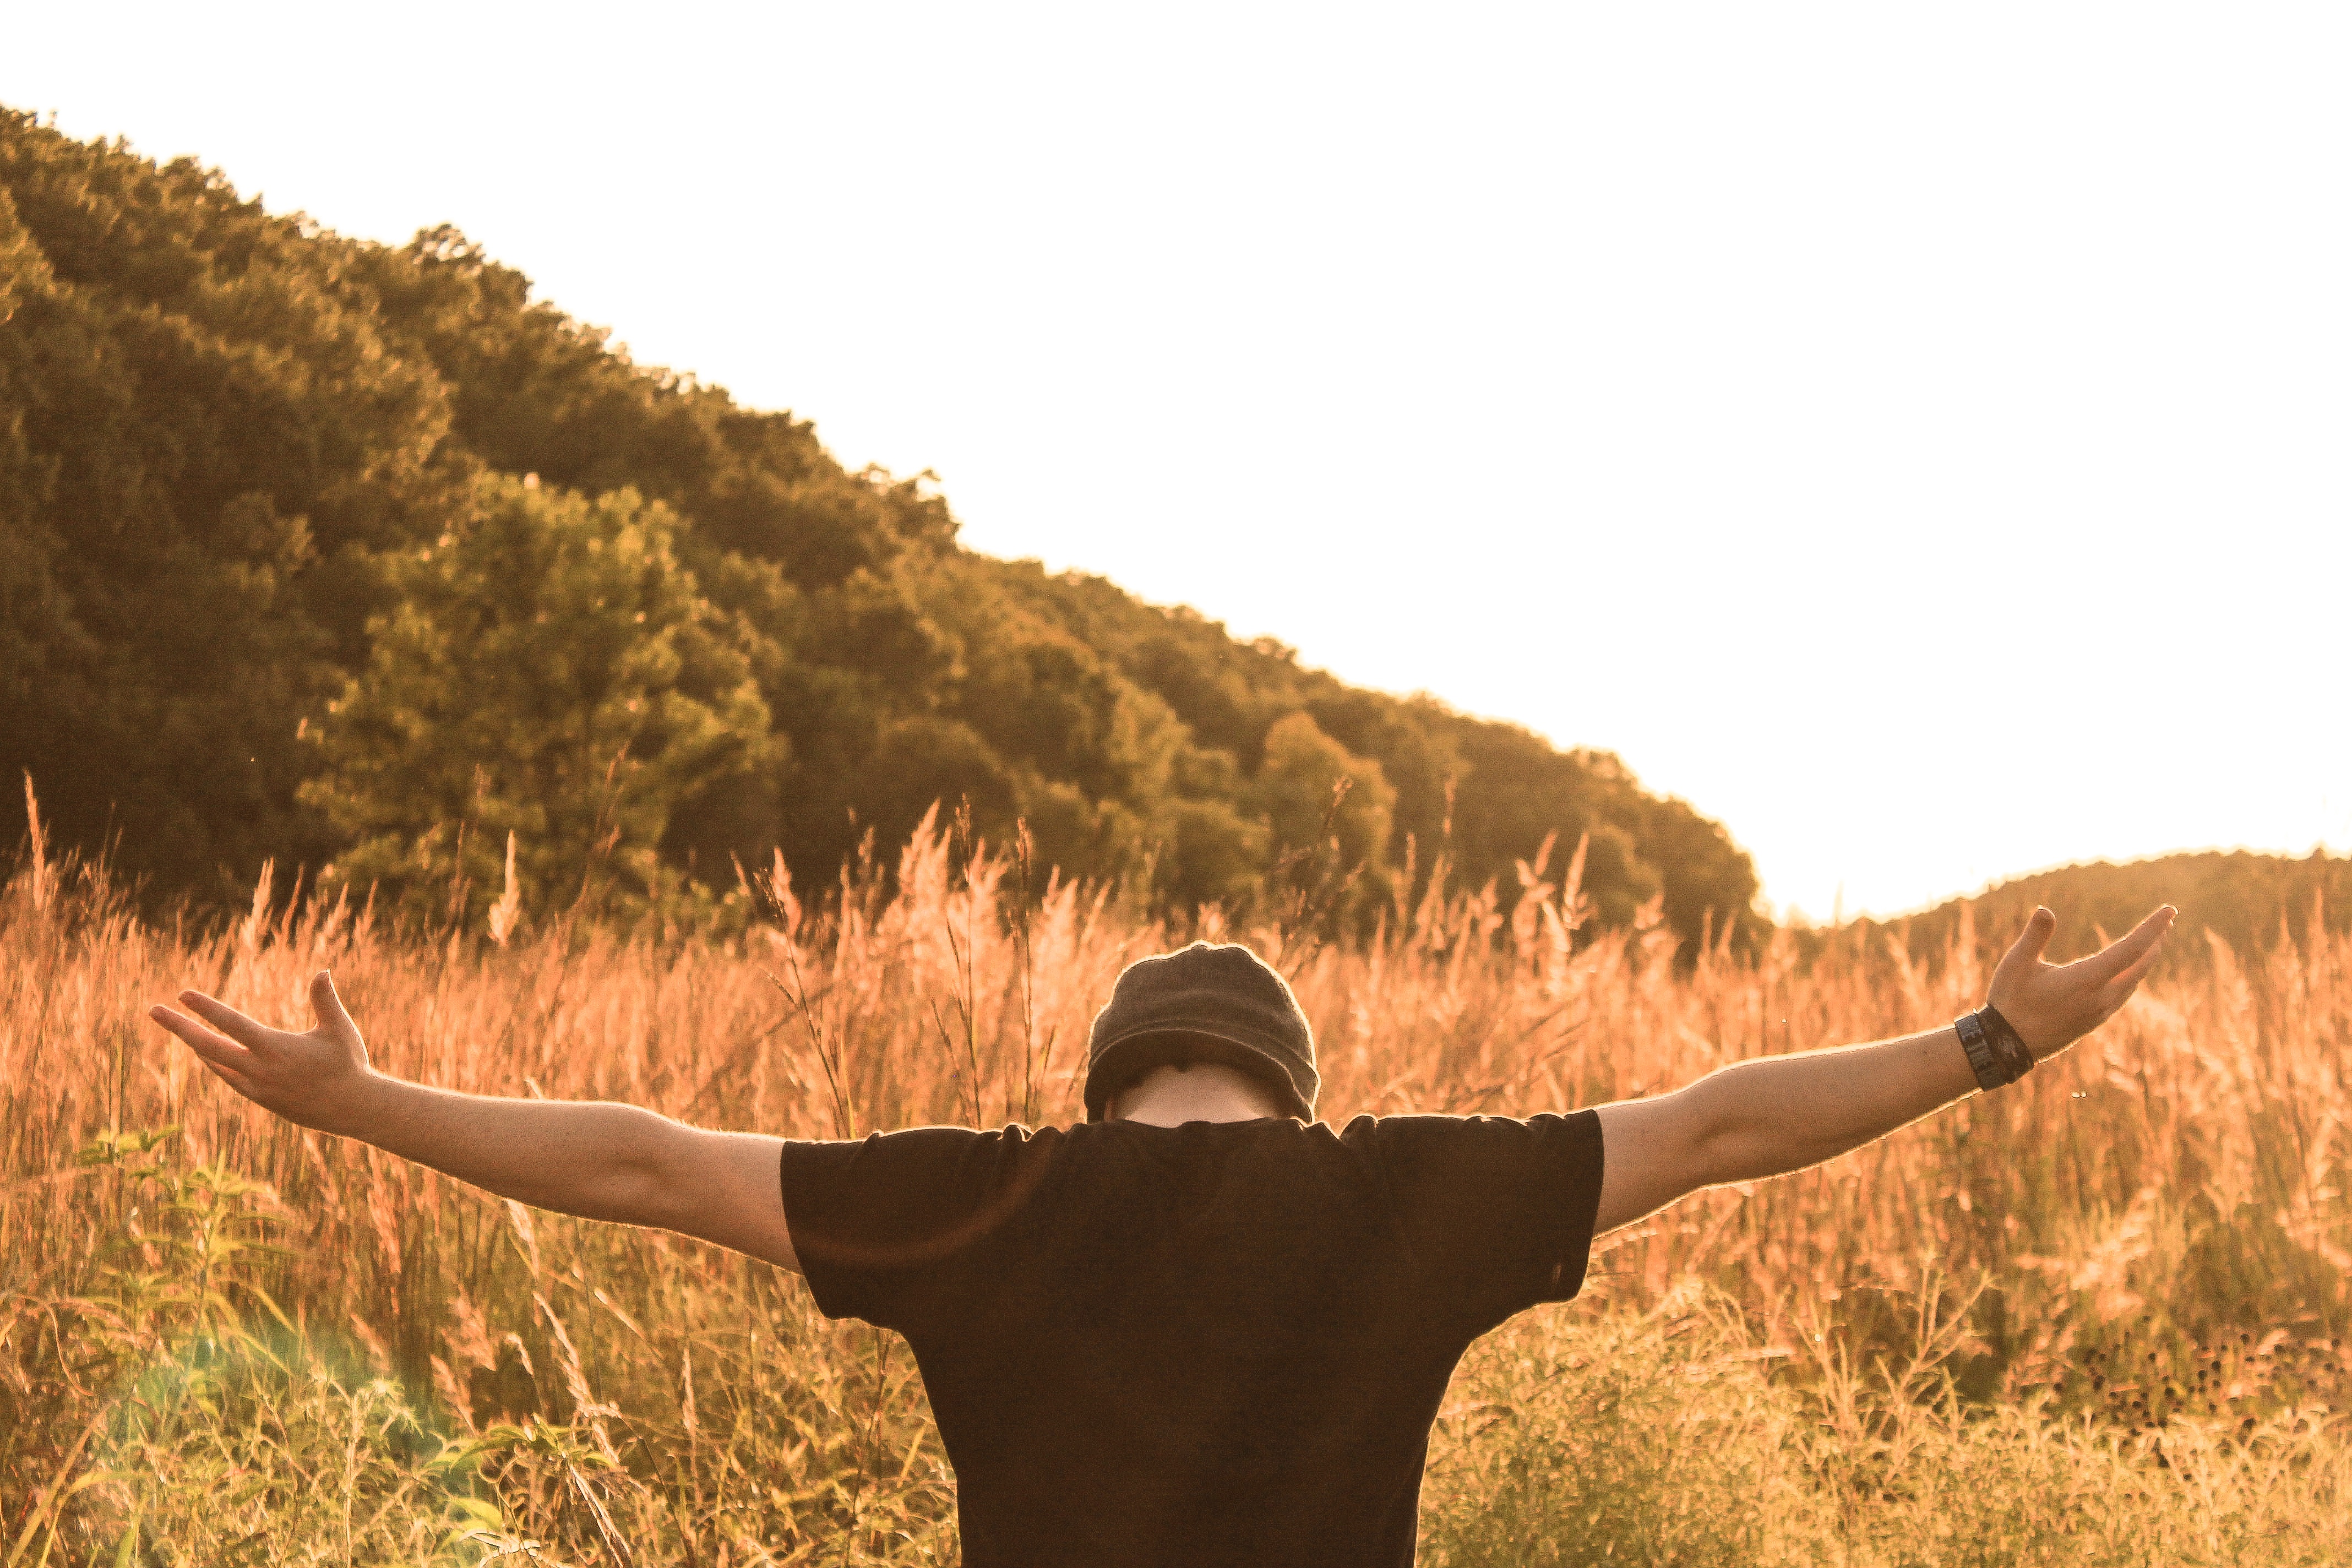
man, tree, field, countryside, agriculture, arm, savanna, grass family